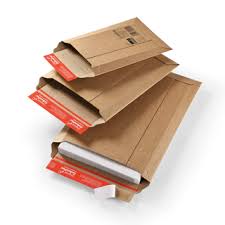
Waste category: cardboard